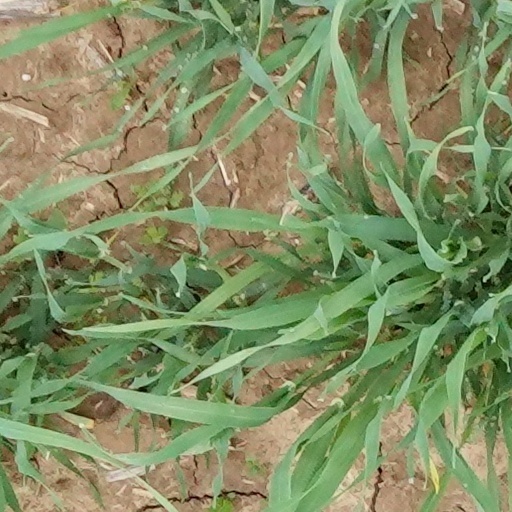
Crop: wheat